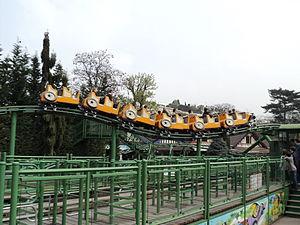
Tacot Express - Jardin d'Acclimatation
Soquet SA est une société anonyme créée dans les années 1970. Il s’agit d’un constructeur français d’attractions notamment spécialisé dans la fabrication de manèges sur rail comme les montagnes russes. Elle rénove aussi de nombreux manèges.
Le Jardin d’acclimatation est un parc de loisirs et d'agrément du 16ᵉ arrondissement de Paris, le long du bois de Boulogne.
China Dinosaurs Park